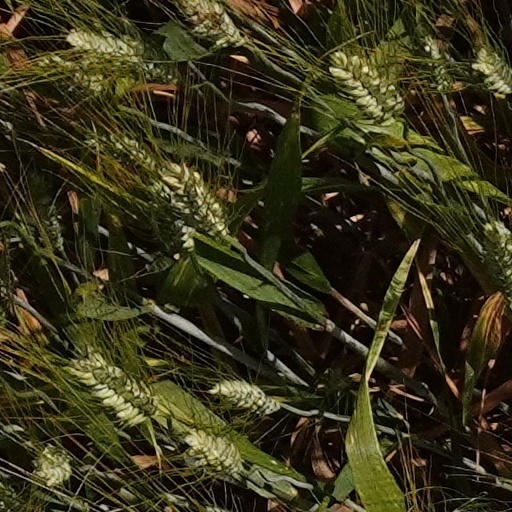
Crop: wheat